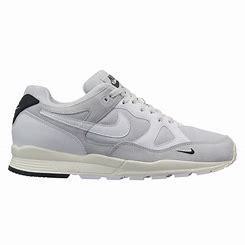
Brand: Nike
Model: Air Span Ii